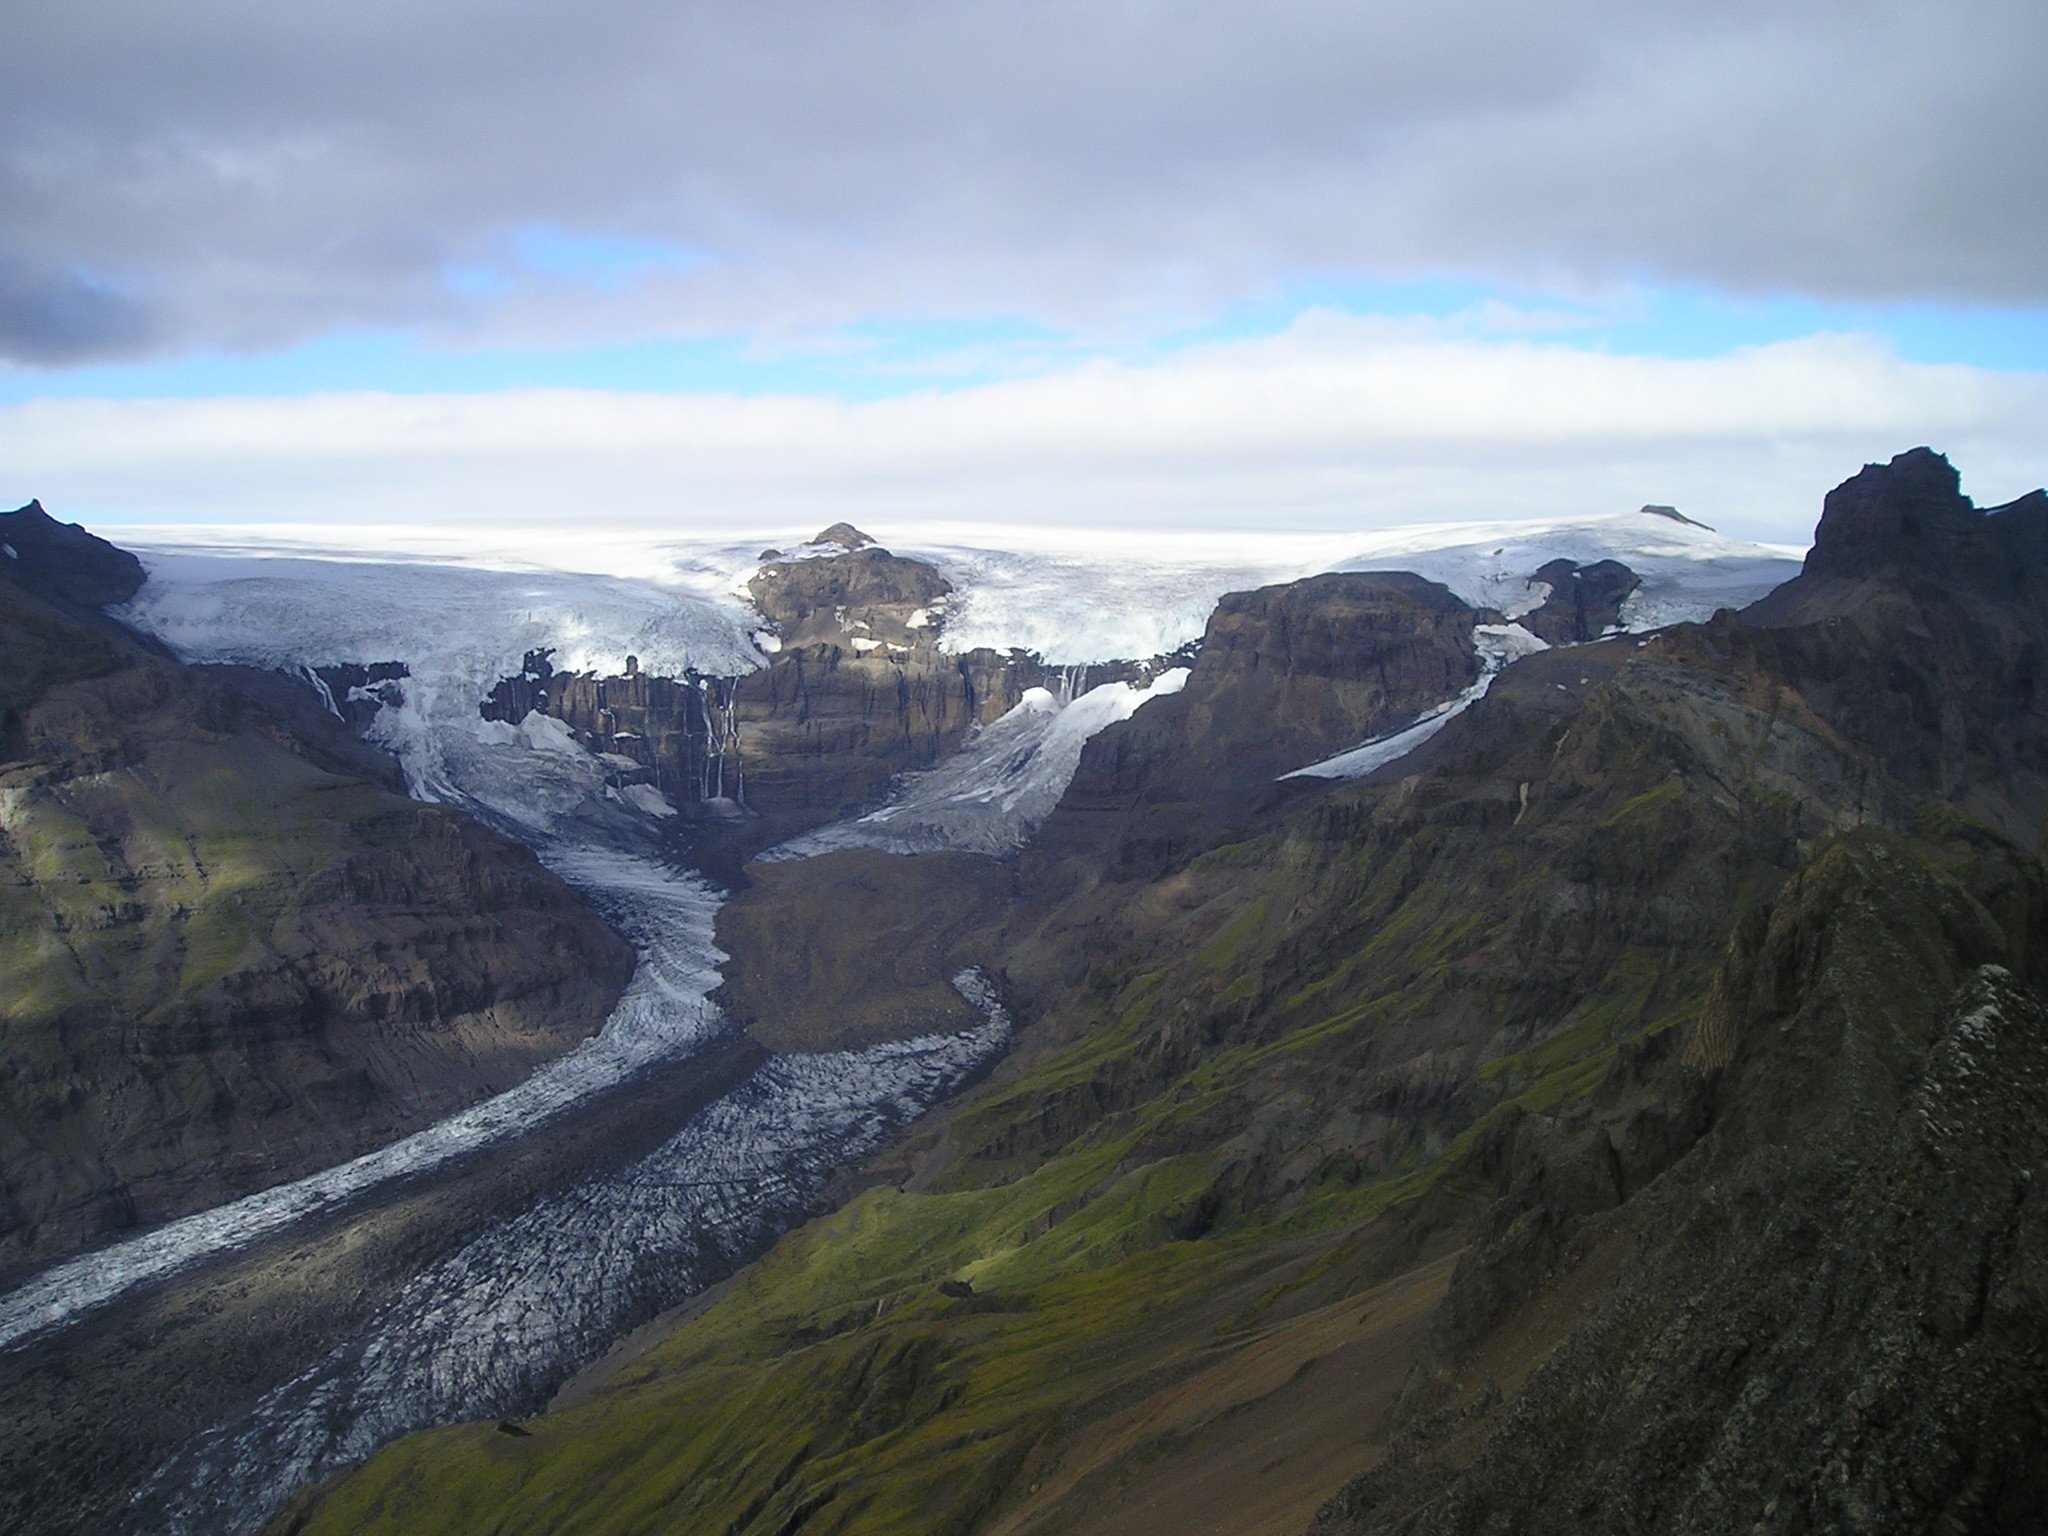
landscape, coast, nature, mountain, cloud, hill, adventure, valley, mountain range, cliff, ice, glacier, fjord, iceland, highland, terrain, ridge, summit, geology, alps, icecap, plateau, fell, loch, landform, mountain pass, geographical feature, mountainous landforms, glacial landform, ice sheet